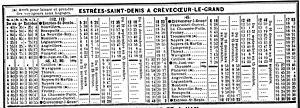
La ligne Estrées-Saint-Denis - Froissy - Crèvecœur-le-Grand est une ancienne ligne de chemin de fer secondaire à voie métrique de 55 km de longueur, située dans l'Oise.
Plainval est une commune française située dans le département de l'Oise en région Hauts-de-France.